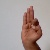
The image shows a hand gesture representing the letter 'F' in Indian Sign Language.